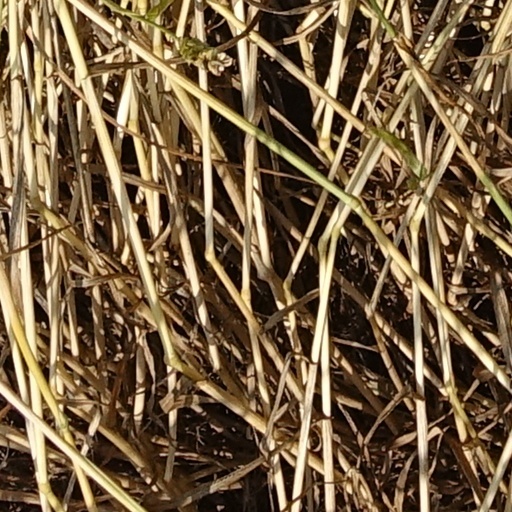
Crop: wheat